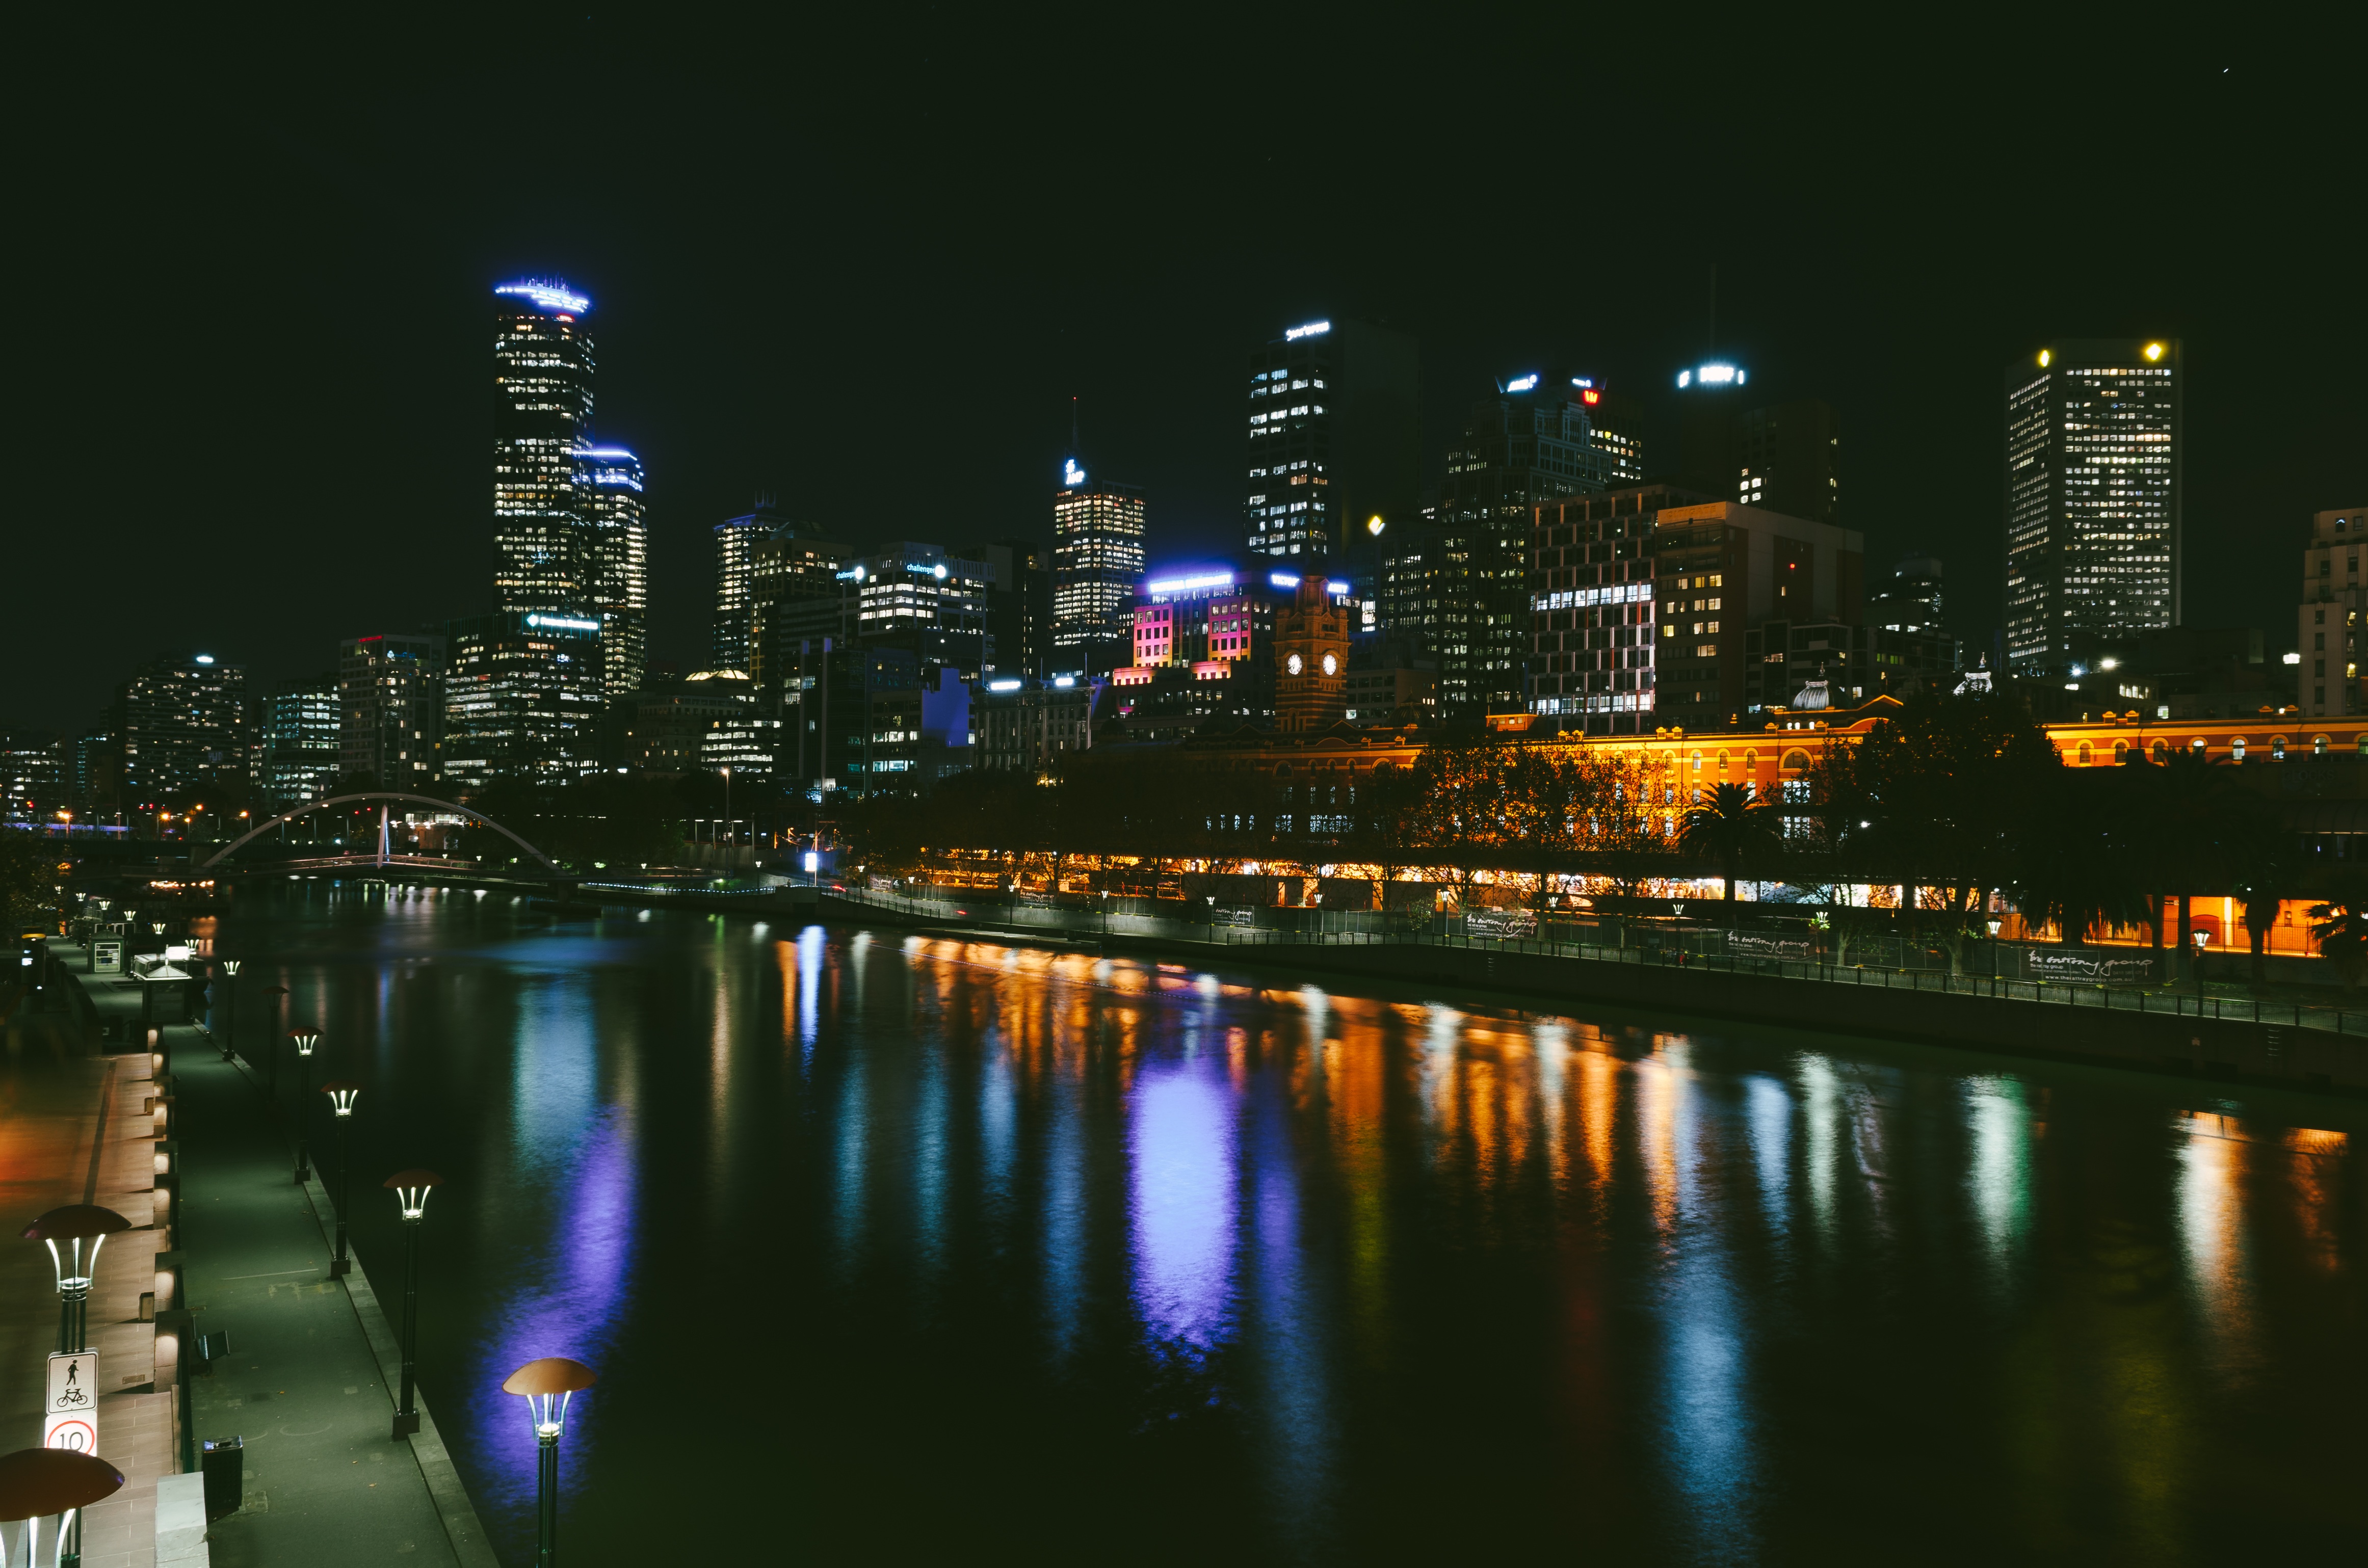
horizon, light, skyline, night, city, skyscraper, urban, cityscape, downtown, dusk, evening, reflection, metropolis, urban area, geographical feature, human settlement, metropolitan area